Hospital Playlist

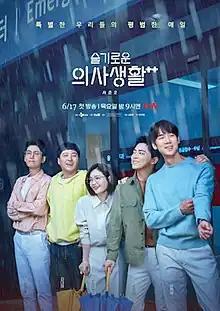
Official promotional poster for season 2

Hospital Playlist is a South Korean television series written by Lee Woo-jung and directed by Shin Won-ho. It is the second installment of the "Wise Life" series, following "Prison Playbook" (2017–18). It stars Jo Jung-suk, Yoo Yeon-seok, Jung Kyung-ho, Kim Dae-myung, and Jeon Mi-do.